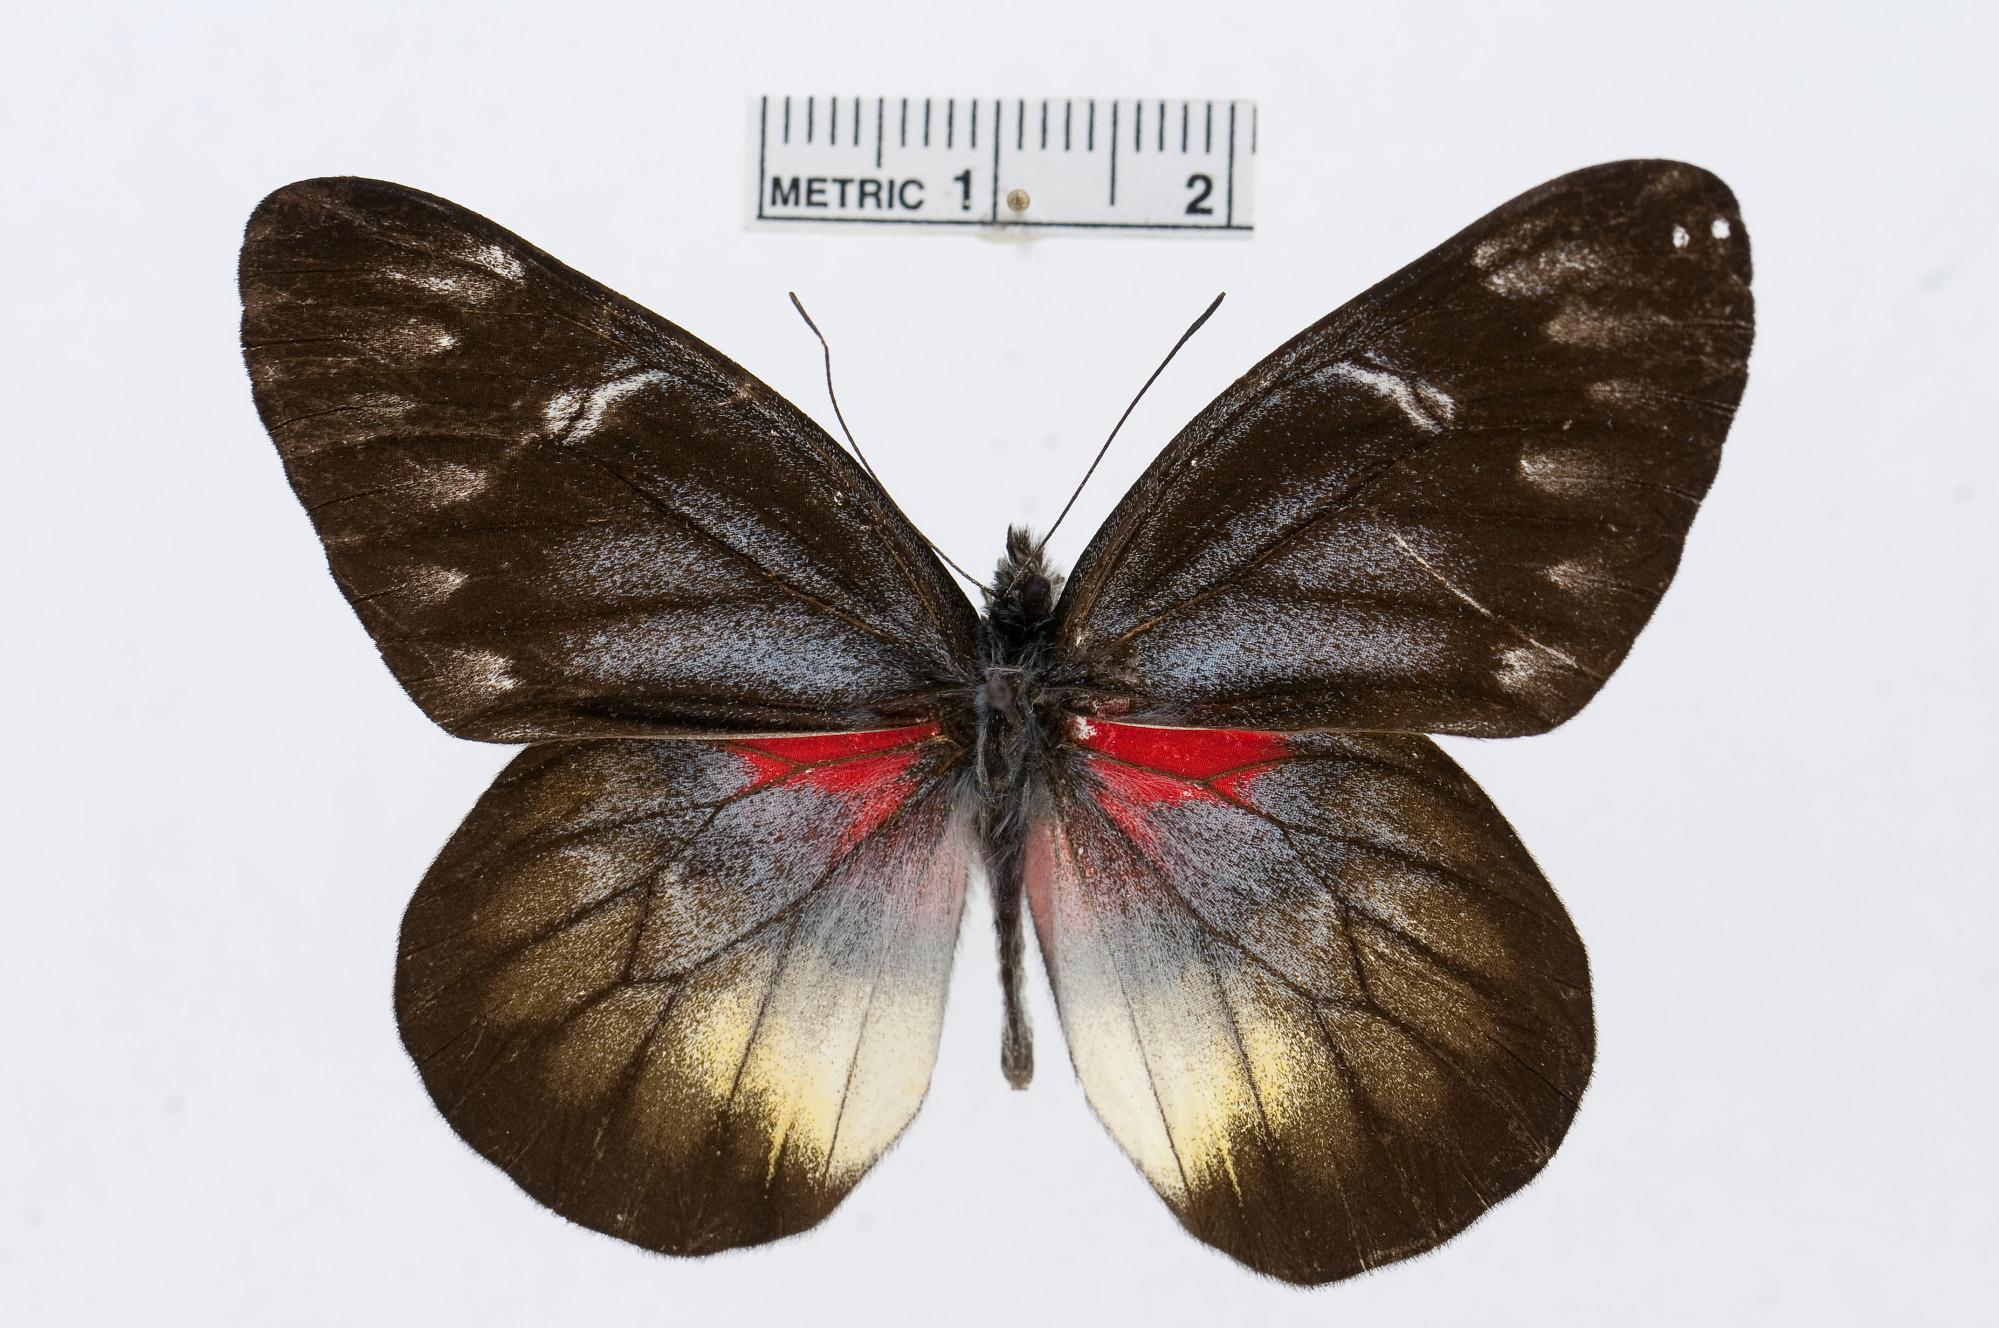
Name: Delias ninus
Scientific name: Delias ninus
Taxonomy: Animalia, Arthropoda, Hexapoda, Insecta, Lepidoptera, Pieridae, Pierinae